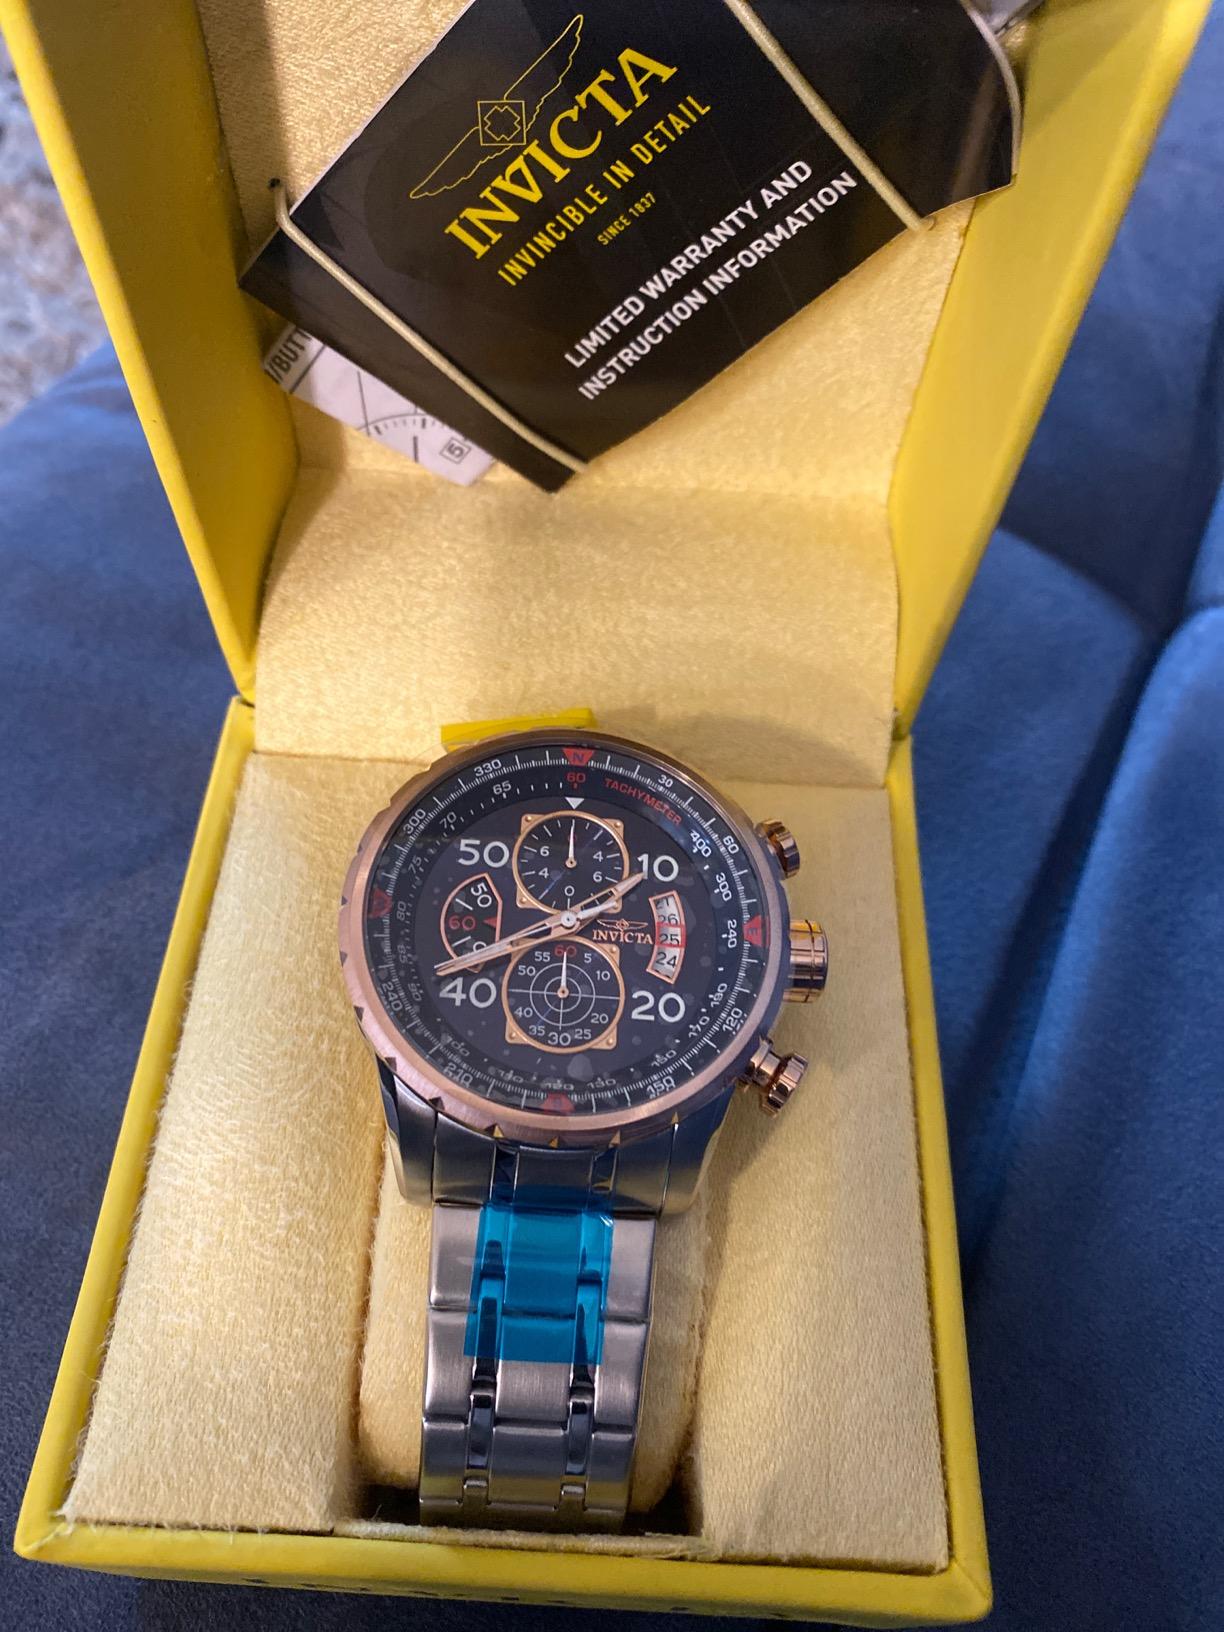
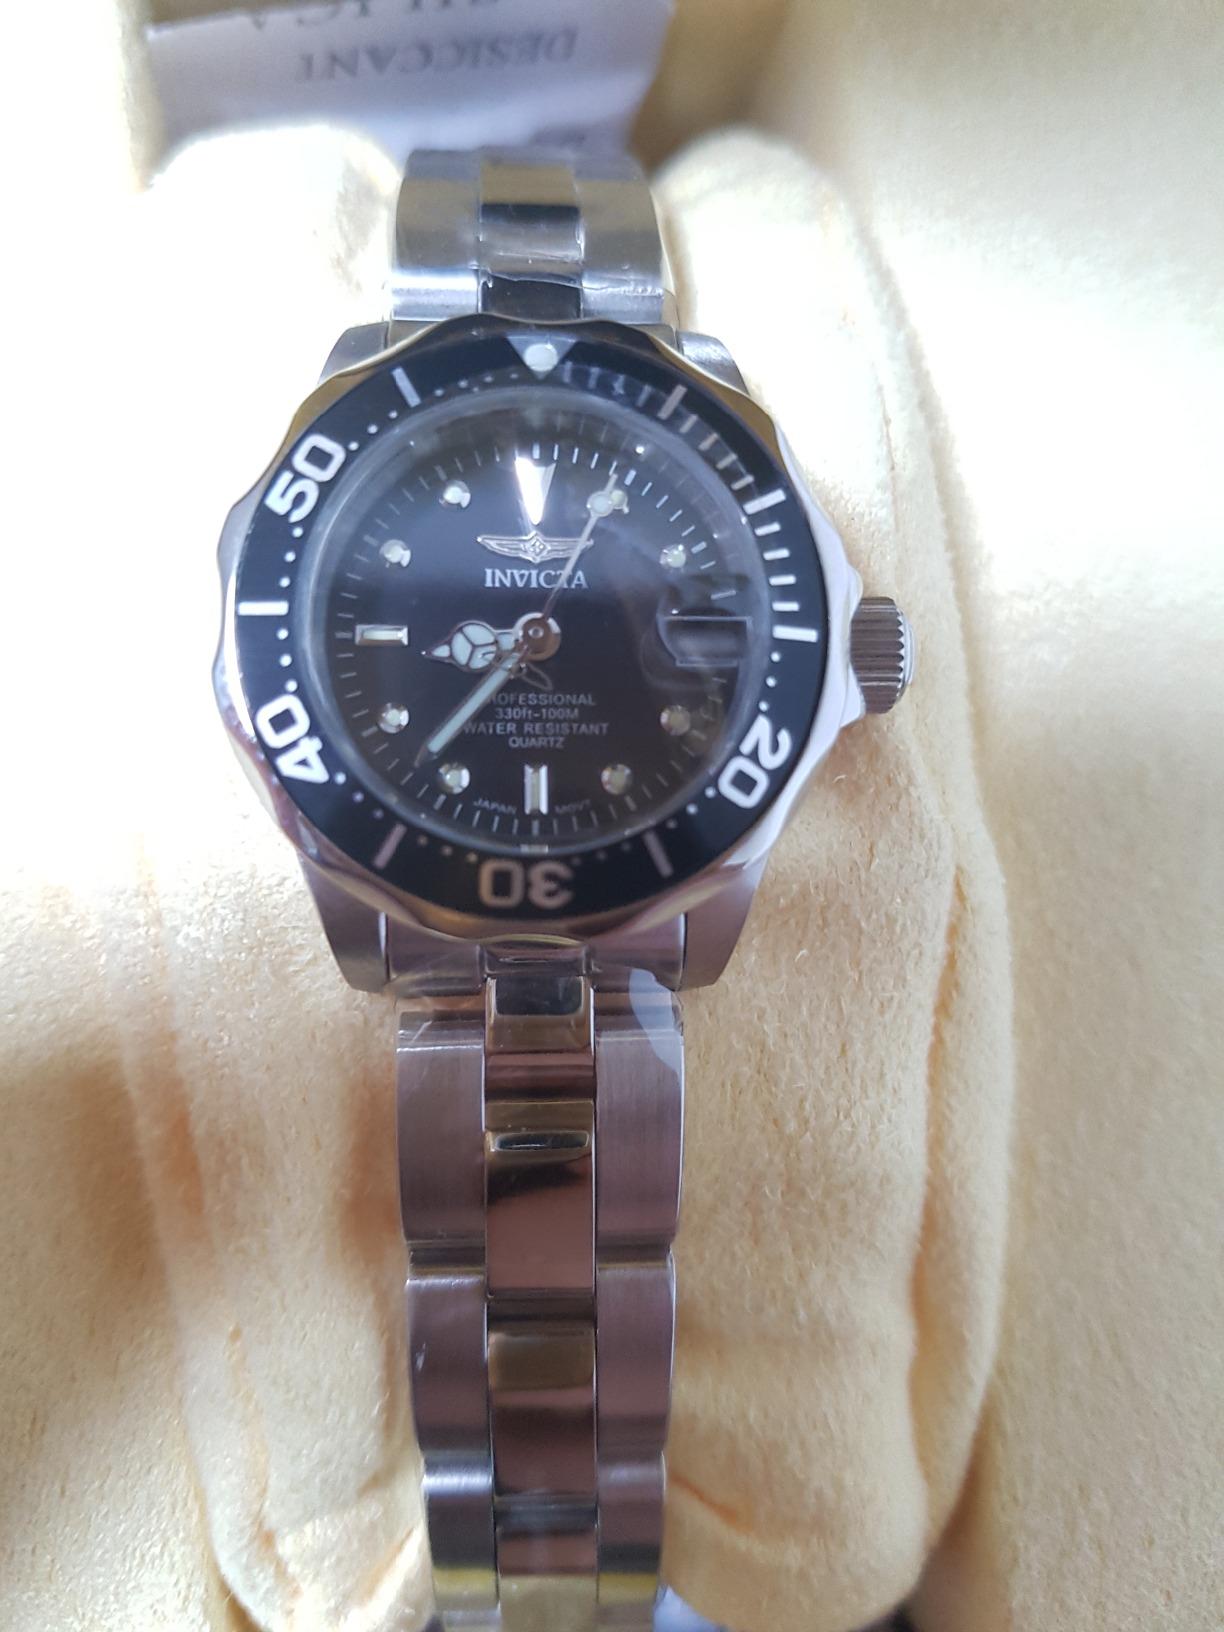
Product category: accessories_watch
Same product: no